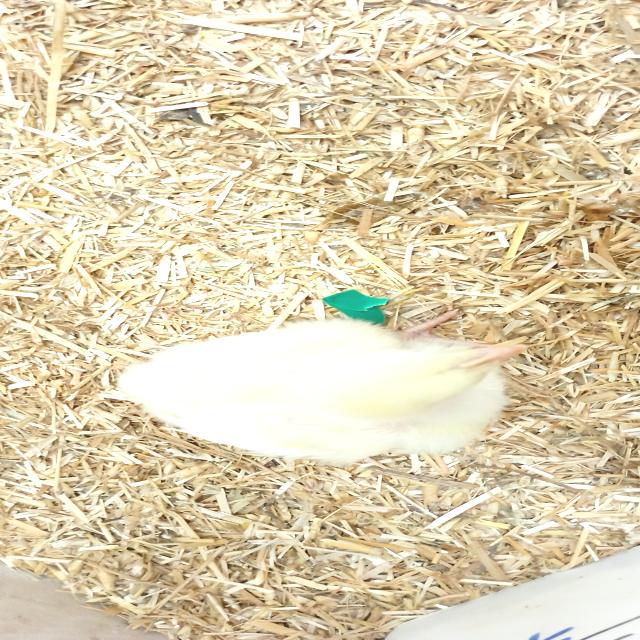
Weight: 243 g